Greçë Memorandum

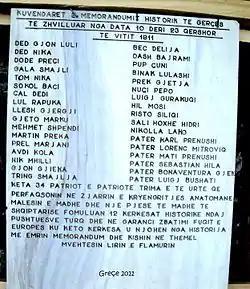
Memorial plaque of 2011 in "Ahu i Greçës" (Beech of Greça) near Selca

The leaders of the Albanian Revolt of 1911 organized a meeting at the location of Greçë near Selcë village in Kelmend. Today, this location is a natural and cultural monument of Shkodër County listed as "Ahu i Gerçës". Ismail Kemal joined them and together they draw up the memorandum, sometimes referred to as the "Red Book" because of the color of its covers, which addressed their requests both to Ottoman Empire and Europe (in particular to the Great Britain). This memorandum was signed by 22 Albanian chieftains, four from each tribe of Hoti, Gruda and Shkreli, five from Kastrati, three from Kelmend and two from Shalë.